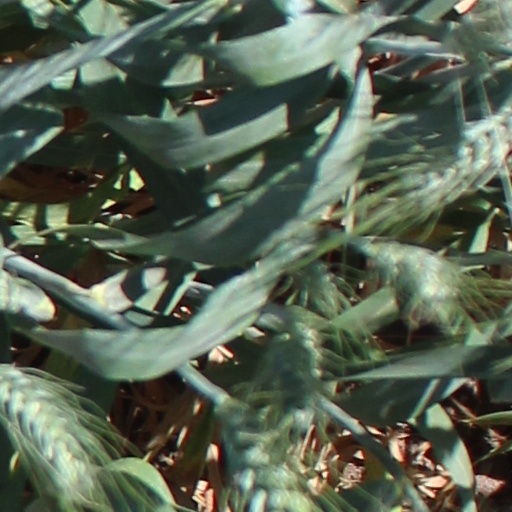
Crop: wheat